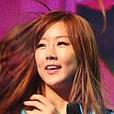
Age: 16